Dacian draco

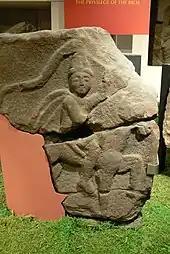
Dacian or Sarmatian rider with "draco" from Deva Victrix, on display at Grosvenor Museum

On Trajan's Column (113 AD), Dacian soldiers are represented carrying a "draco" in 20 scenes. One depicts the "draco" borne by Dacian cavalry crossing the Danube by swimming with their horses. In another, the "draco" is planted in the center of a Dacian citadel and surrounded by the skulls of several Roman prisoners. On Trajan's Column the draco is the symbolic image of victory although it is absent from pictures on the column that illustrate Trajan's second war against the Dacians, when the Romans conquered about 18% of Dacia territories in a quest for gold to pay their legions.